Liao dynasty

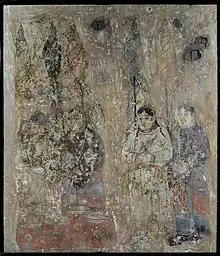
Liao tomb mural showing Khitan men with banners, drums, and maces

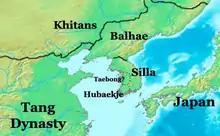
The location of Balhae in the year 900

The rebellion of Ketuyu ended Dahe supremacy in 730. Li Guozhe, chief of the Yishihuo tribe, and Nieli, also from the Yishihuo tribe, founded a new confederation. Nieli enthroned Zuwu Khagan from the Yaonian clan as the supreme ruler of the Khitans, while Nieli became the military chief. Although there was a khagan, the military chief's power actually exceeded that of the khagan throughout the duration of the confederation. The ten tribes of the Yaonian Confederation consisted of the Danlijie, Yishihuo, Shihuo, Nawei, Pinmo, Nahuiji, Jijie, Xiwa, Yaonian, and Yila. Other tribes are also mentioned: the Yishi, Pin, Chute, Wukui, Niela, Tulübu, and Tuju.